Ednan Agaev

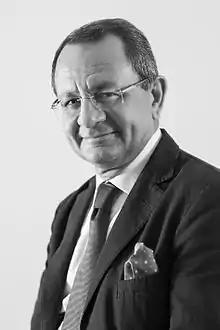
Ednan Agaev

Ednan Tofik oghlu Agaev (born 25 October, 1956 in Baku, Azerbaijan SSR, Soviet Union) is a former Soviet and Russian diplomat, professional consultant on international projects, including cross-border M&A and project financing. Currently the managing partner of ASTEY International law firm.